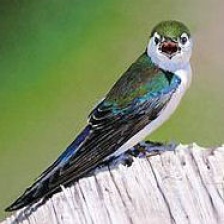
Species: VIOLET GREEN SWALLOW
Scientific name: TACHYCINETA THALASSINA